Sky position (RA, Dec in degrees): 174.775, 10.139
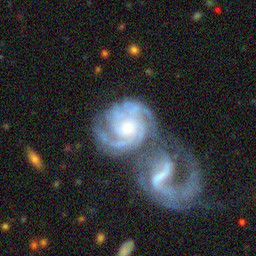
Galaxy morphology: Merging Galaxies